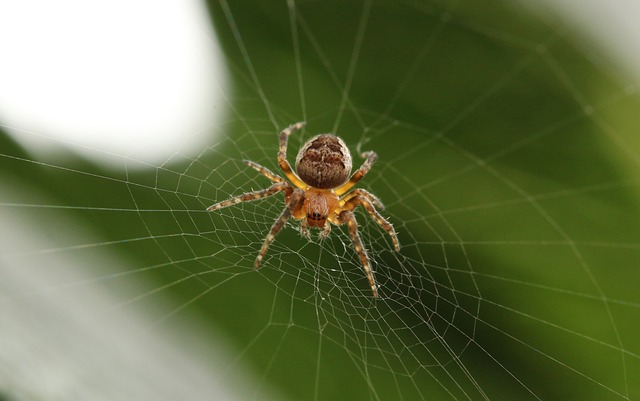
Label: ragno